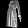
Label: Dress